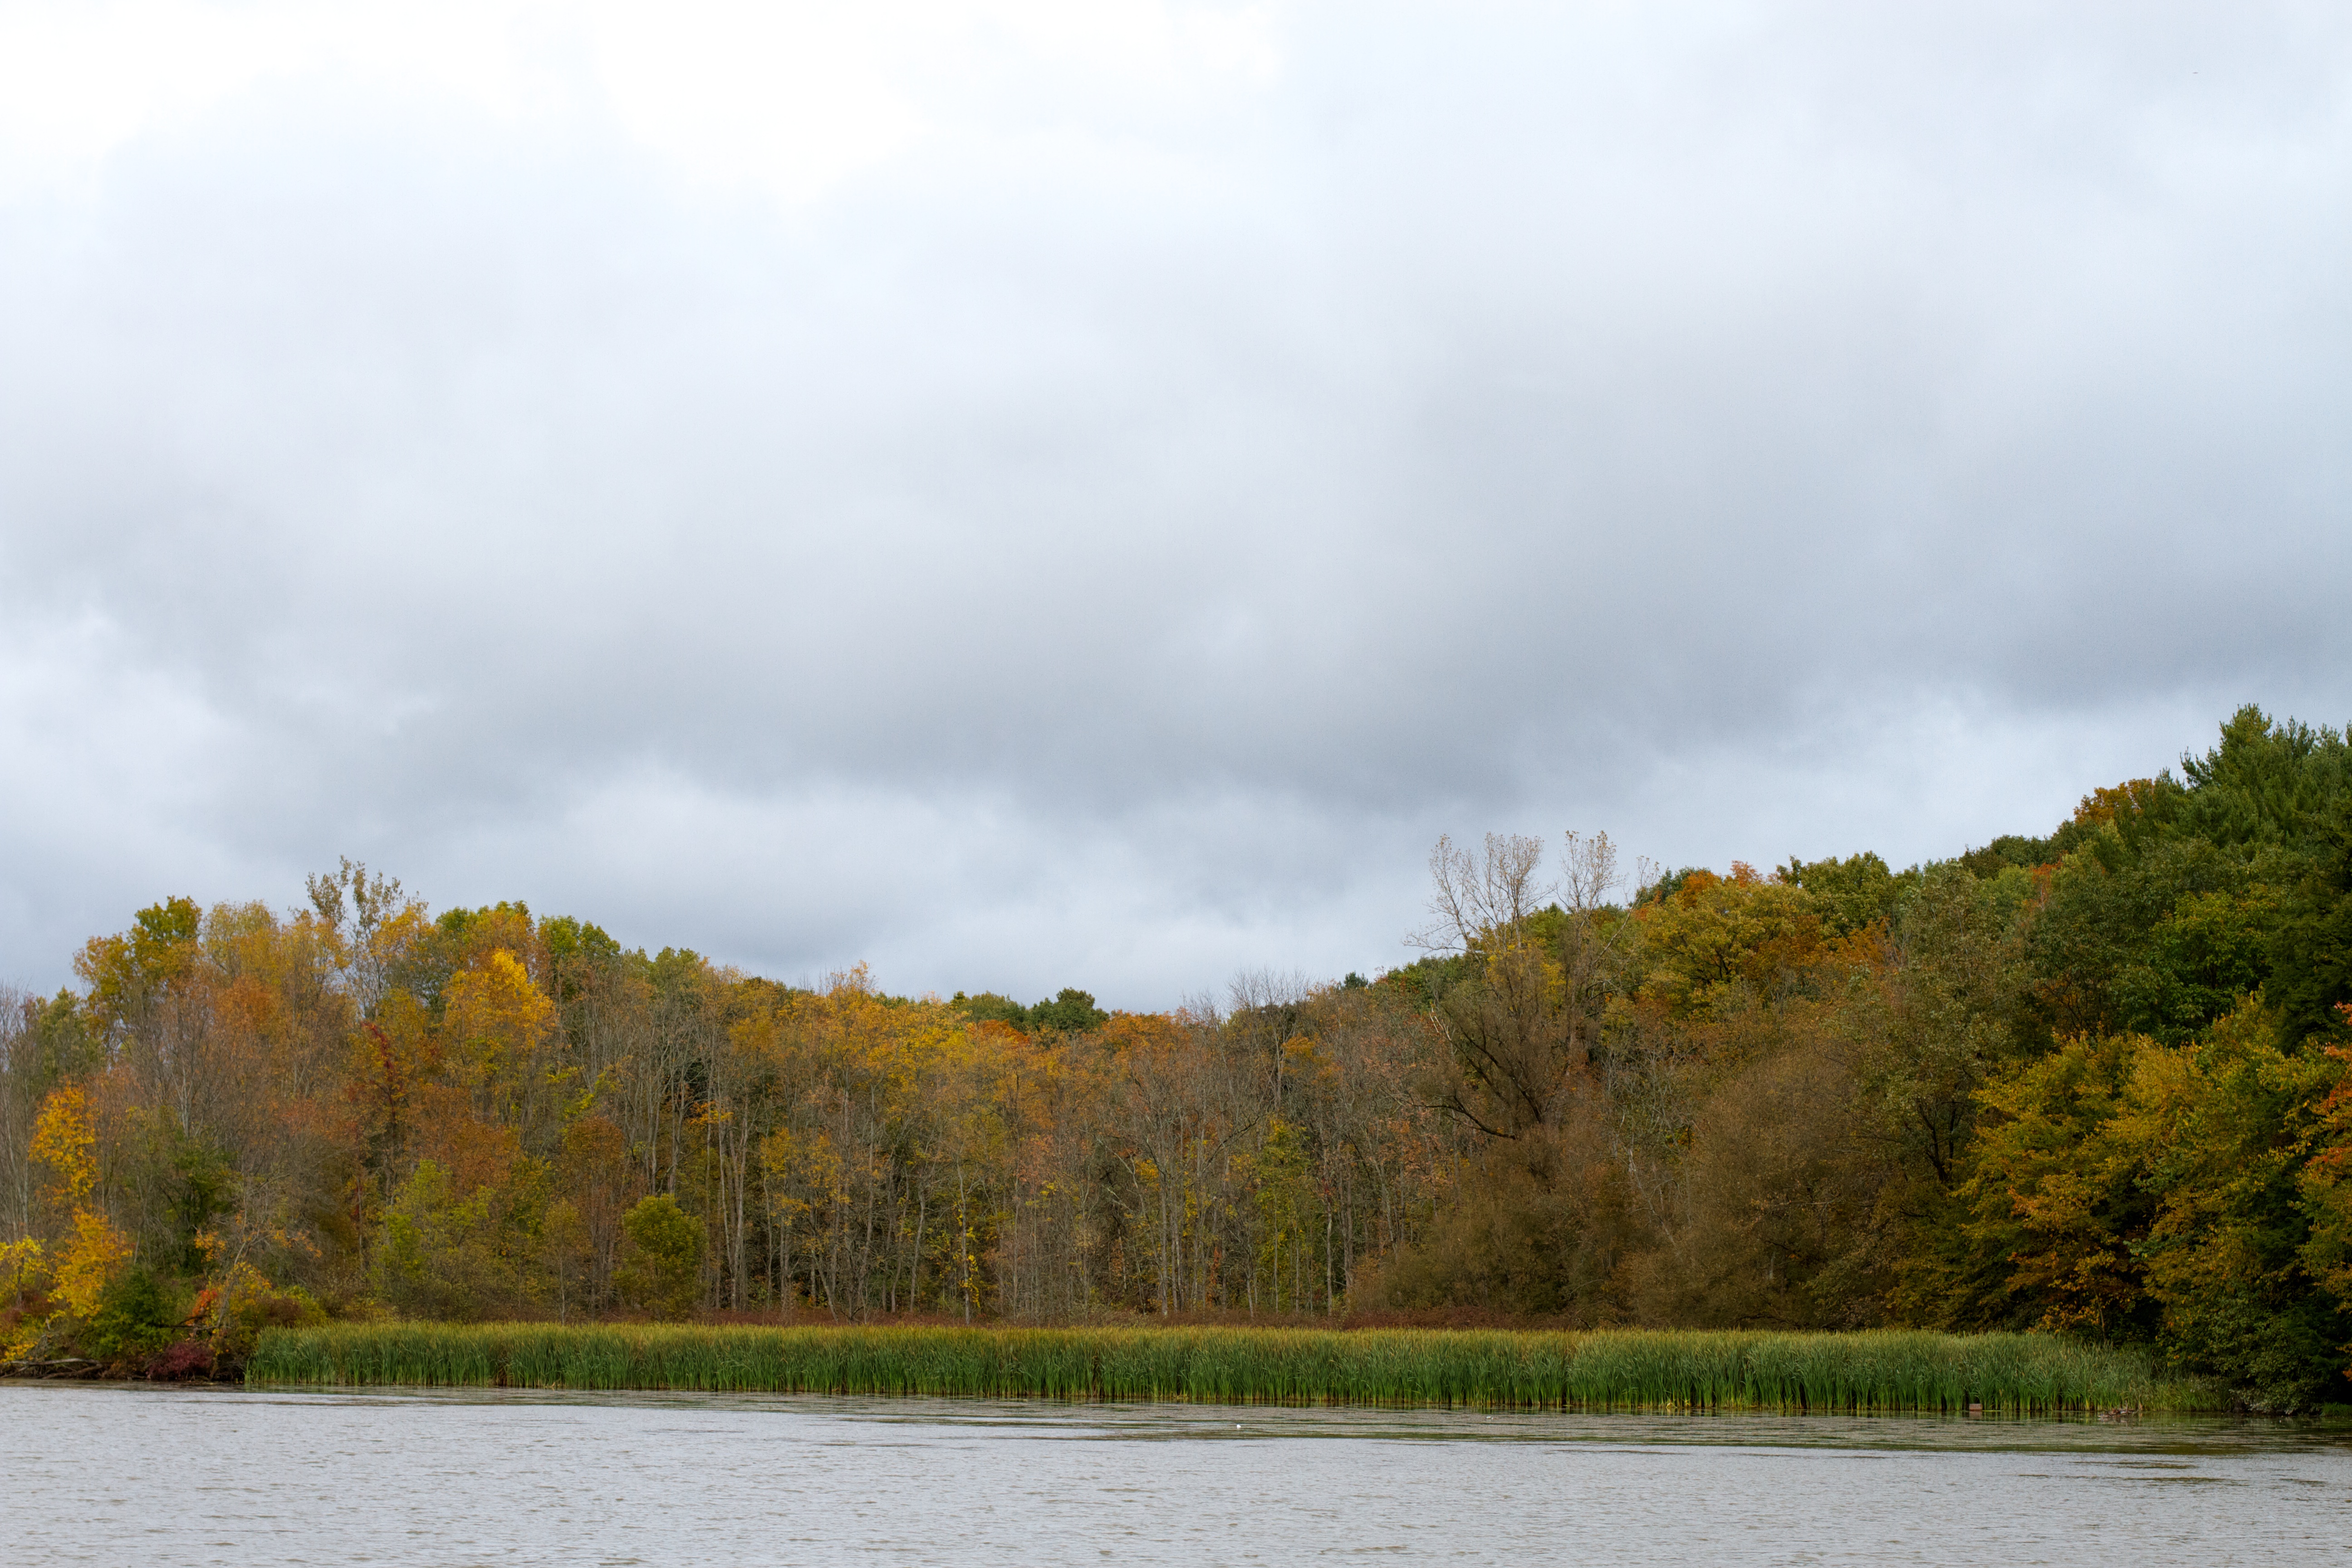
landscape, tree, water, nature, forest, mountain, cloud, leaf, hill, shore, lake, river, reflection, autumn, reservoir, waterway, body of water, habitat, loch, rural area, atmospheric phenomenon, woody plant